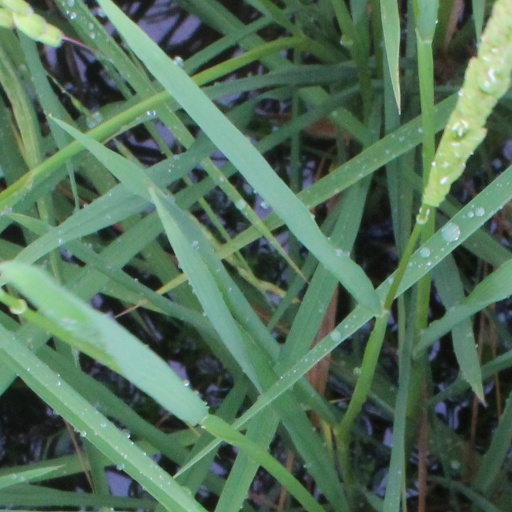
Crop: rice